Sabirul Islam

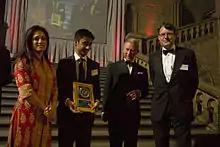
Sabirul Islam receiving the Mosaic Entrepreneur of the Year Award in 2008

In 2008, Sabir was awarded the Mosaic Entrepreneur of the Year by Charles, Prince of Wales and the Princess of Jordon. He was nominated by Merrill Lynch, and was the youngest person nominated for the award.